José Santiago Bueso

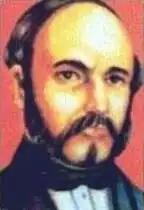

José Santiago Bueso (1815–1857) was President of Honduras from 18 October to 8 November 1855.